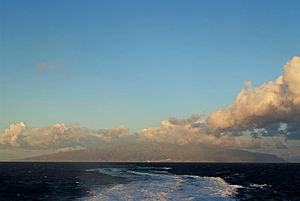
La Gomera
La Gomera
La Gomera er en 25 km bred og 22 km lang spansk ø beliggende i Atlanterhavet som en del af de Kanariske Øer. Øen er den næstmindste af de beboede Kanariske Øer og er kun i mindre grad præget af turisme. De fleste af øens indbyggere bor i hovedstaden San Sebastián de La Gomera og i kommunen Valle Gran Rey på sydøstkysten. Sammen med byen Playa de Santiago er disse steder de vigtigste centre for turismen, der er en vigtig næringsvej.